Luther Bible

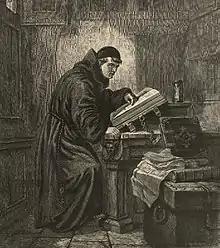
Luther's first study of the Bible

Initially Luther had a low view of the Old Testament book of Esther and of the New Testament books of Hebrews, James, Jude, and the Revelation of John. He called the Letter of James "an epistle of straw", finding little in it that pointed to Christ and his saving work. He also had harsh words for the Revelation of John, saying that he could "in no way detect that the Holy Spirit produced it". In his translation of the New Testament, Luther moved Hebrews and James out of the usual order, to join Jude and the Revelation at the end, and differentiated these from the other books which he considered "the true and certain chief books of the New Testament. The four which follow have from ancient times had a different reputation." His views on some of these books changed in later years, and became more positive.